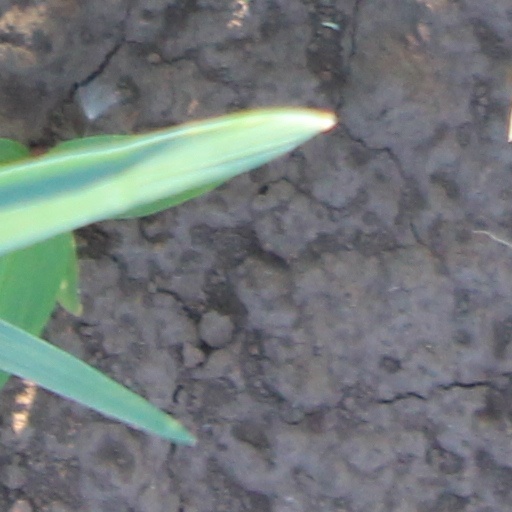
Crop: wheat